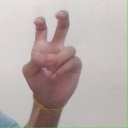
अक्षर: ई